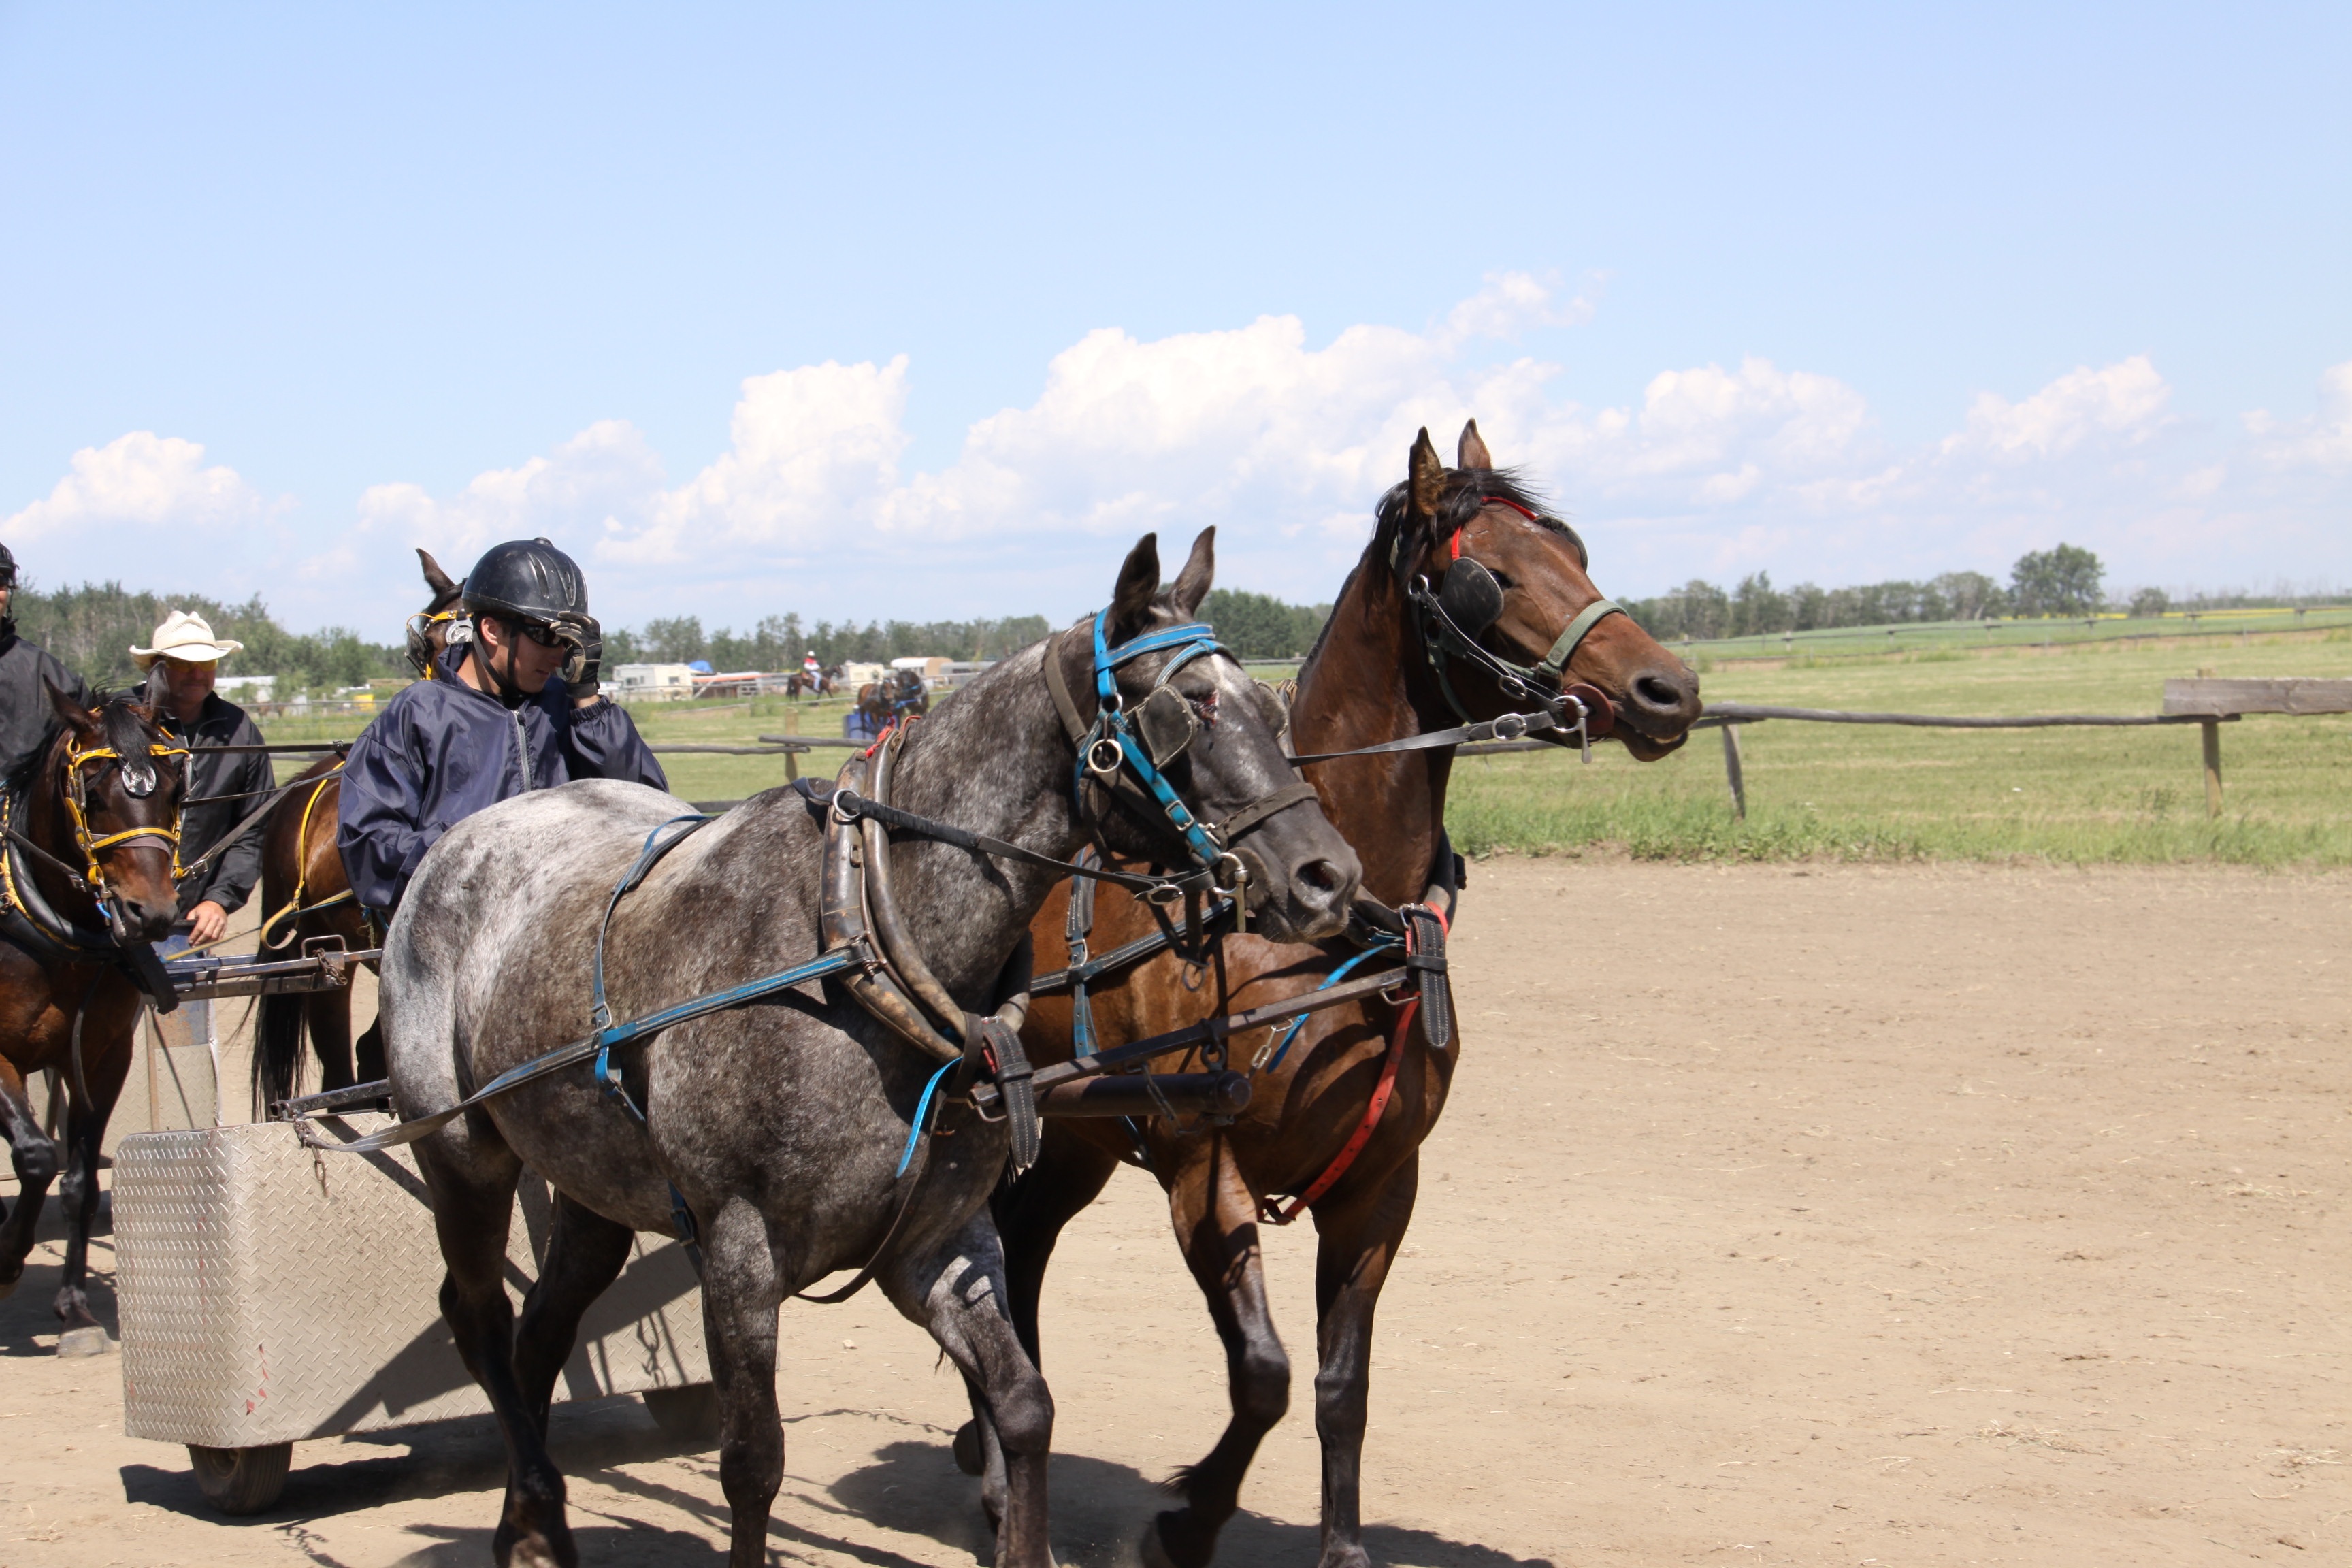
horse, racing, mare, jockey, chariot, equestrianism, pack animal, trail riding, horse like mammal, horse harness, animal sports, equestrian sport, endurance riding